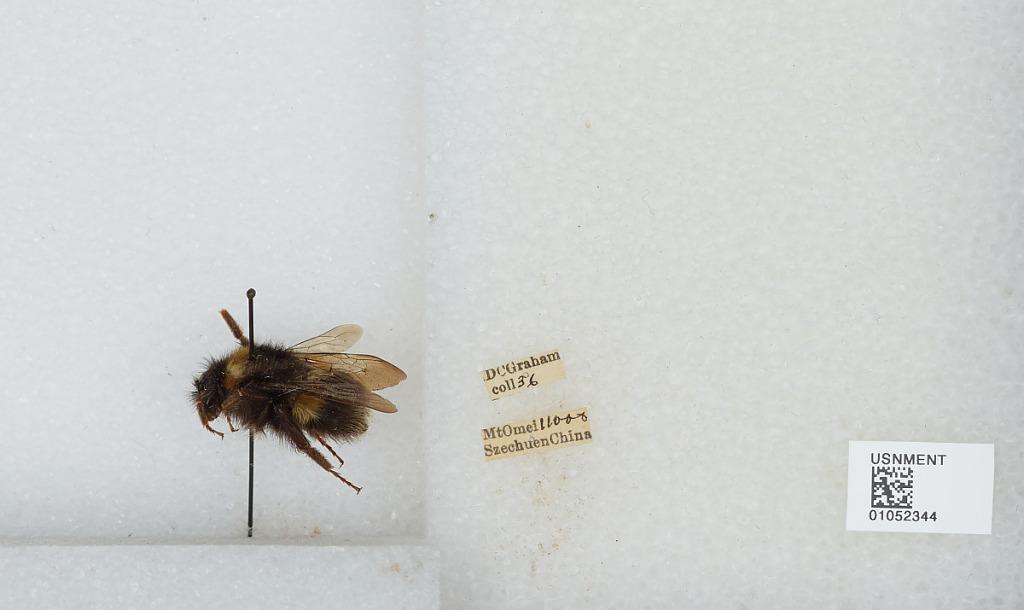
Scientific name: Bombus sp.
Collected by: D. Graham
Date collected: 1936--
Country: China
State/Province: Sichuan
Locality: Mount Emei